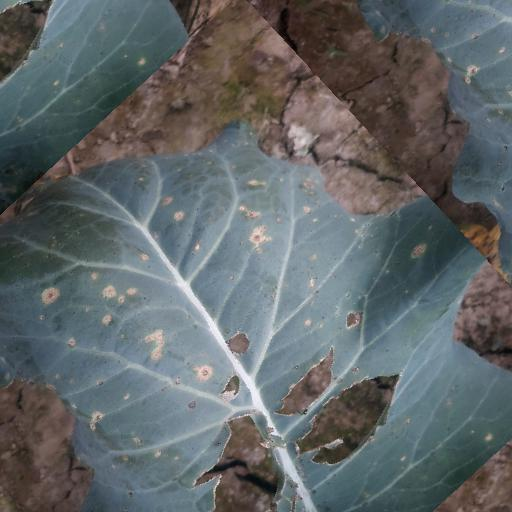
Label: Black Rot